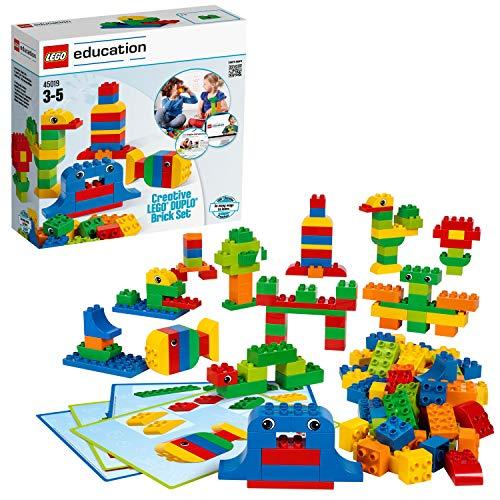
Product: Creative LEGO DUPLO Brick Set by LEGO Education
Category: Toys & Games | Building Toys | Building Sets
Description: The 160-piece LEGO DUPLO brick set helps students to develop their fine motor skills.
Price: $64.53
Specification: Product Dimensions:         14.6 x 13.8 x 4.7 inches ; 4.15 pounds    |Shipping Weight: 4.2 pounds (View shipping rates and policies)|ASIN: B0199PDXP0|Item model number: 6138612|    #947    in Preschool Building Sets    |    #1912    in Toy Building Sets